Stearman Aircraft

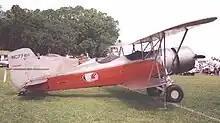
Stearman 4-D mailplane of 1931 in markings of Western Air Express

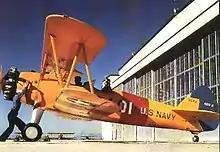
Boeing/Stearman N2S Kaydet at NAS Corpus Christi

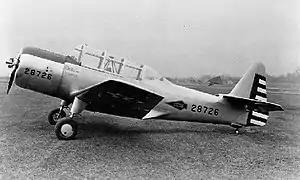
Stearman XBT-17

Stearman Aircraft Corporation was an aircraft manufacturer in Wichita, Kansas. Although the company designed a range of other aircraft, it is most known for producing the Model 75, which is commonly known simply as the "Stearman" or "Boeing Stearman".